Christopher Pyle

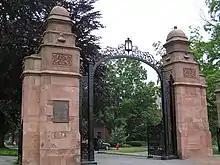
Pyle taught at Mount Holyoke College from 1976 to 2020

Pyle taught at the John Jay College of Criminal Justice from 1973 to 1976.